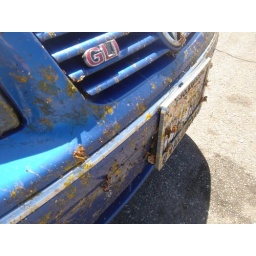
A bunch of the dead butterflies that were plastered all over my car after driving through Arizona in the Spring.